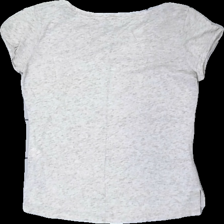
View: back
Type: T-shirt
Category: Ladies
Brand: Bershka (Zara)
Colors: Beige
Material: 87% polyester, 13% cotton
Pattern: Other
Cut: Regular, C-collar
Size: M
Season: All
Price range: <50
Recommended usage: Export